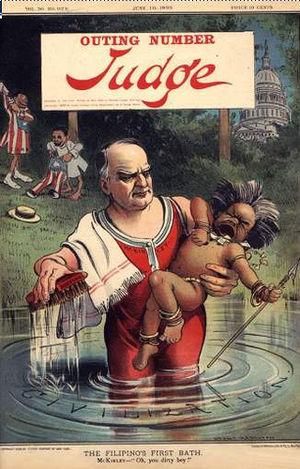
Judge est un hebdomadaire américain publié de 1881 à 1947. Il est créé en 1881 par des artistes travaillant auparavant pour Puck. Ses fondateurs sont le dessinateur James Albert Wales, l'éditeur de romans de gare Frank Tousey et l'auteur George H. Jessop. Le premier numéro paraît le 29 octobre 1881, alors que les États-Unis connaissent une grande dépression. Il est au format letter. Les ventes, au début, sont bonnes mais le magazine a du mal à lutter contre son rival Puck. Cependant, au début du XXᵉ siècle, il connaît le succès et ses ventes s'établissent dans les années 1920 à 100 000 exemplaires.